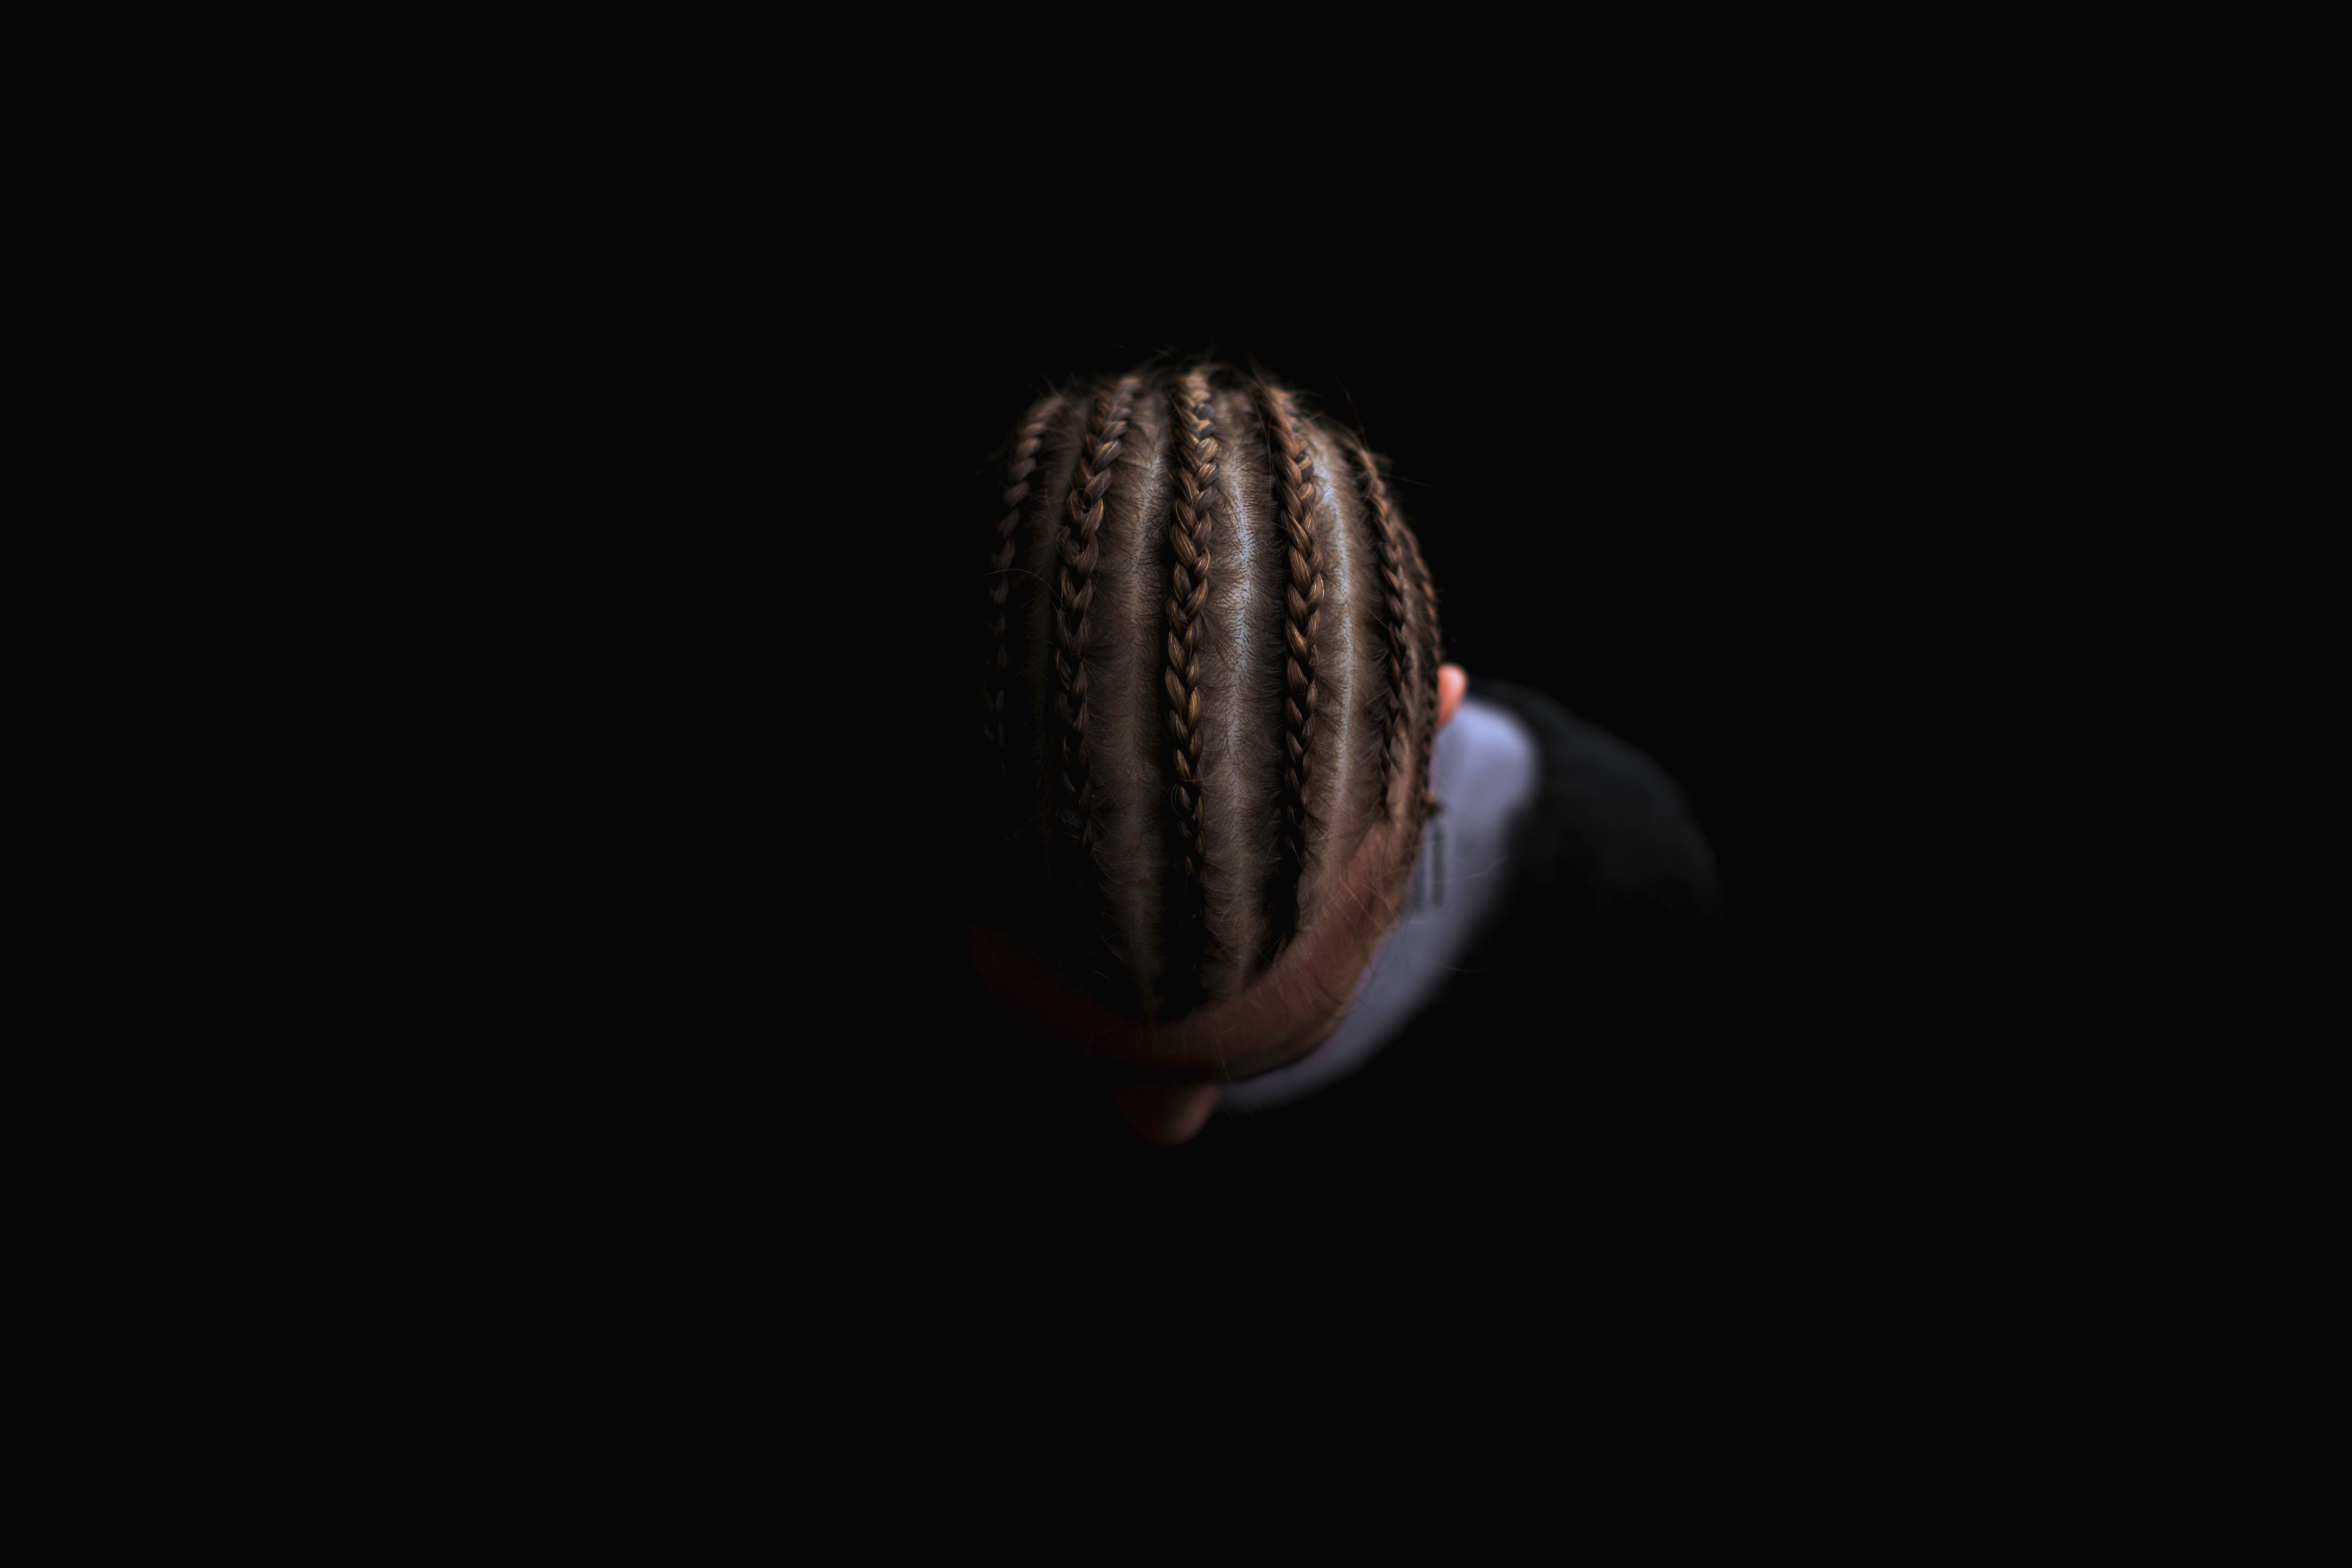
hand, leaf, flower, vehicle, darkness, close up, sphere, organ, macro photography, computer wallpaper